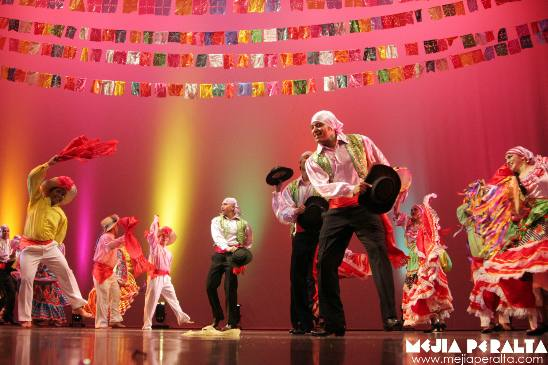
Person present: Yes